Kruys

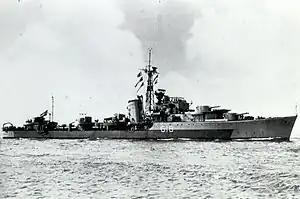
The Destroyer HNLMS "Tjerk Hiddes" under command of Willem Jan Kruys from 1942 to 1944

Gerhardus was chief of the Royal Netherlands Navy when he first became Minister of Navy. He served in the Mackay Government (from 31 March 1891-21 August 1891) and later in the Kuyper Government (1 August 1901–12 December 1902).